Westland Lynx

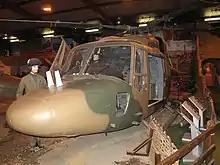
Lynx "XX153", which broke the helicopter speed record in 1972, preserved on public display at the Museum of Army Flying

The first Lynx prototype took its maiden flight on 21 March 1971. In 1972, a Lynx broke the world speed record over 15 and 25 km by flying at and set a new 100 km closed circuit record shortly afterwards, flying at ; both of these records were set by L. Roy Moxam OBE, Westland's Deputy Chief Test Pilot (later Chief Test Pilot). In 1986, the former company demonstrator Lynx, registered "G-LYNX", was specially modified with Gem 60 engines and British Experimental Rotor Programme (BERP) rotor blades. On 11 August 1986 the helicopter was piloted by Trevor Egginton when it set an absolute speed record for helicopters over a 15 and 25 km course by reaching ; an official record with the FAI it still holds. At this speed, its lift-to-drag ratio was 2, and its BERP blade tips reached a speed of Mach 0.97.